2012 Taiwanese presidential election

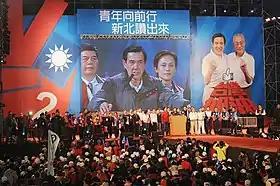
Ma Ying-jeou and Wu Den-yih election rally in Banqiao District, New Taipei.

PFP chairman James Soong Chu-yu launched the party's first-ever presidential bid on 20 September 2011. Soong stated, however, that his candidacy was contingent on the success of a nationwide signature drive, organized by Kao Tsu-min and Yang Fu-mei. He vowed to run and keep his candidacy active through the election if his campaign garnered one million signatures throughout Taiwan.